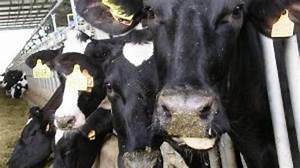
Label: cow